Ken Loach

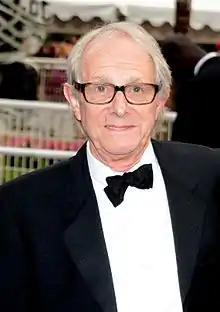
Loach in 2014

Kenneth Charles Loach (born 17 June 1936) is a retired English filmmaker. His socially critical directing style and socialist views are evident in his film treatment of social issues such as poverty ("Poor Cow", 1967), homelessness ("Cathy Come Home", 1966), and labour rights ("Riff-Raff", 1991, and "The Navigators", 2001).